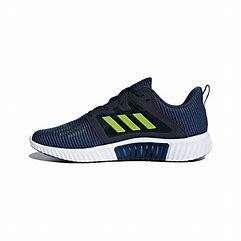
Brand: adidas
Model: Climacool Vent